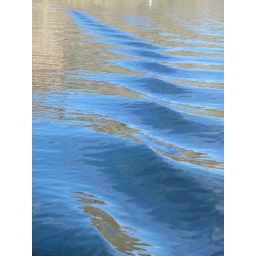
Canyon reflections.This is one of several reservoirs created by damming the Salt river and creating water for the city of Phoenix.